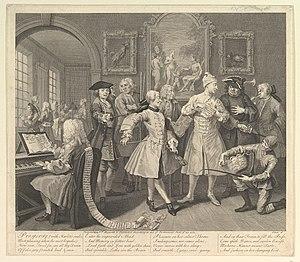
La Carrière d'un libertin, dit aussi La Carrière d'un roué est une série de huit peintures suivies des huit chalcographies correspondantes, exécutées à Londres par le peintre et graveur anglais William Hogarth entre 1733 et 1735.